Colombian identity card

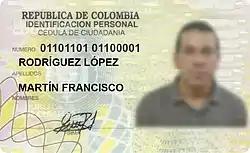
Front of yellow with holograms identity card for adults. Issued from 2000 to 2020.

The header consists of the inscriptions "REPÚBLICA DE COLOMBIA,” "IDENTIFICACIÓN PERSONAL" and "CÉDULA DE CIUDADANÍA.” The background, mostly yellow, with gray and pink, consists of curved patterns and the country's coat of arms inscribed in a circle; it has holograms that show the emblem of the registry and the phrase "REPÚBLICA DE COLOMBIA.” On the front face you will find the following information.